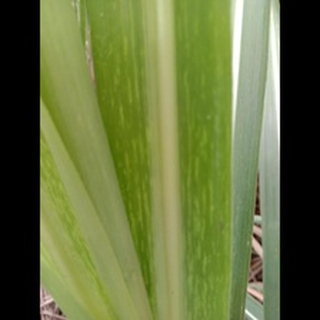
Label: sugarcane_mosaic